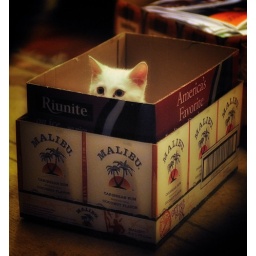
cat in a box